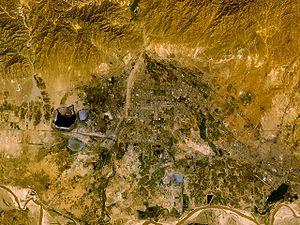
Baotou ou Paotou est la plus grande ville-préfecture de la région autonome de Mongolie-Intérieure en République populaire de Chine. Elle est située sur la rive au nord du fleuve Jaune. On y parle le dialecte de Baotou du Jin yu.